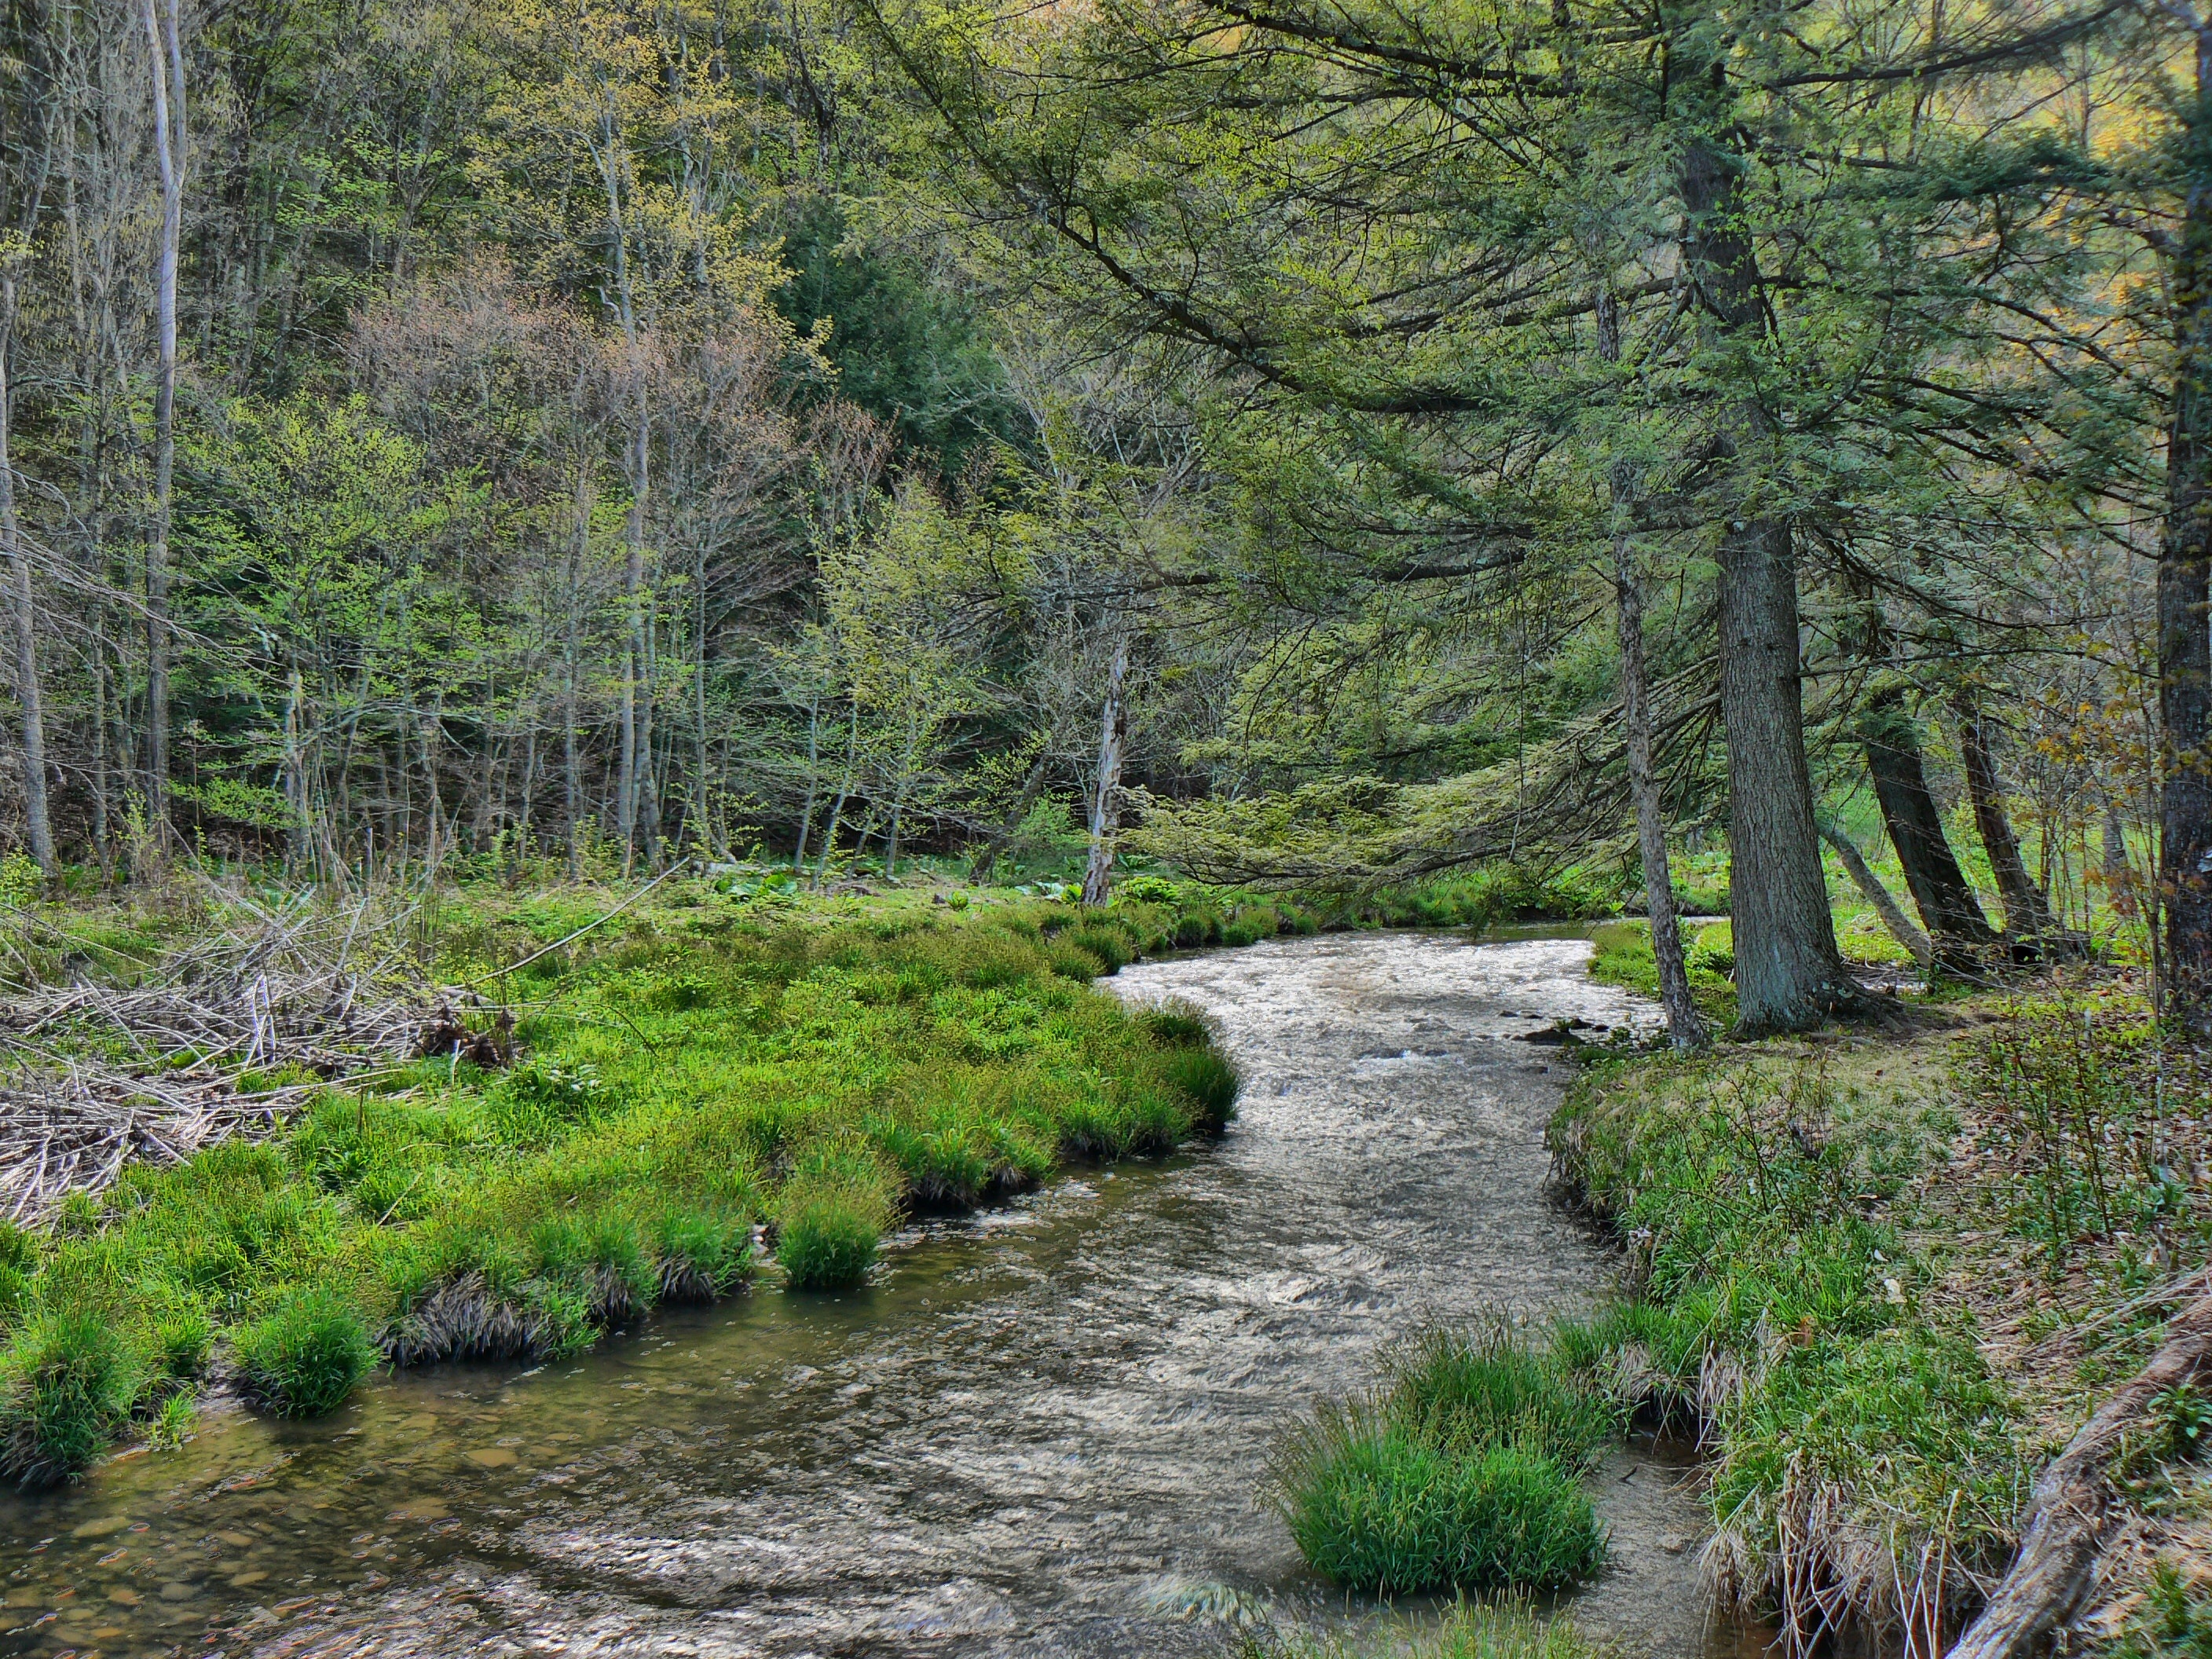
landscape, tree, water, nature, forest, creek, swamp, wilderness, trail, countryside, lake, wet, river, valley, moss, wild, stream, spring, green, flowing, rapid, outdoors, woods, outside, vegetation, rainforest, wetland, woodland, habitat, ecosystem, watercourse, nature reserve, biome, old growth forest, natural environment, geographical feature, temperate broadleaf and mixed forest, temperate coniferous forest, riparian forest